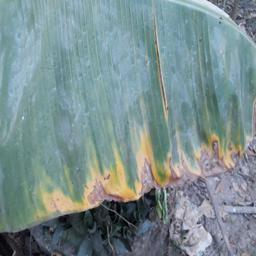
Label: POTASSIUM DEFICIENCY